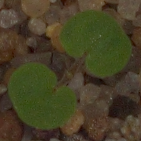
Label: smallflowered_cranesbill